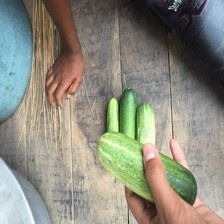
Label: cucumber